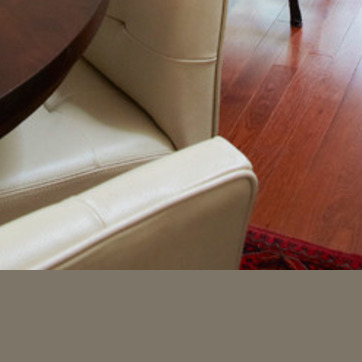
Material: leather